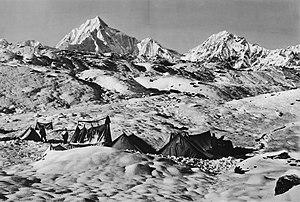
Camp sur la moraine du glacier de Zemu après une chute de neige
Vittorio Sella est un alpiniste et photographe italien, né le 28 août 1859 à Biella où il est mort le 12 août 1943.